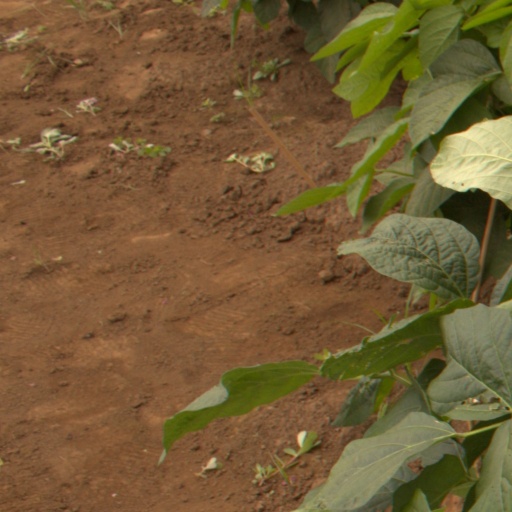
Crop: soybean